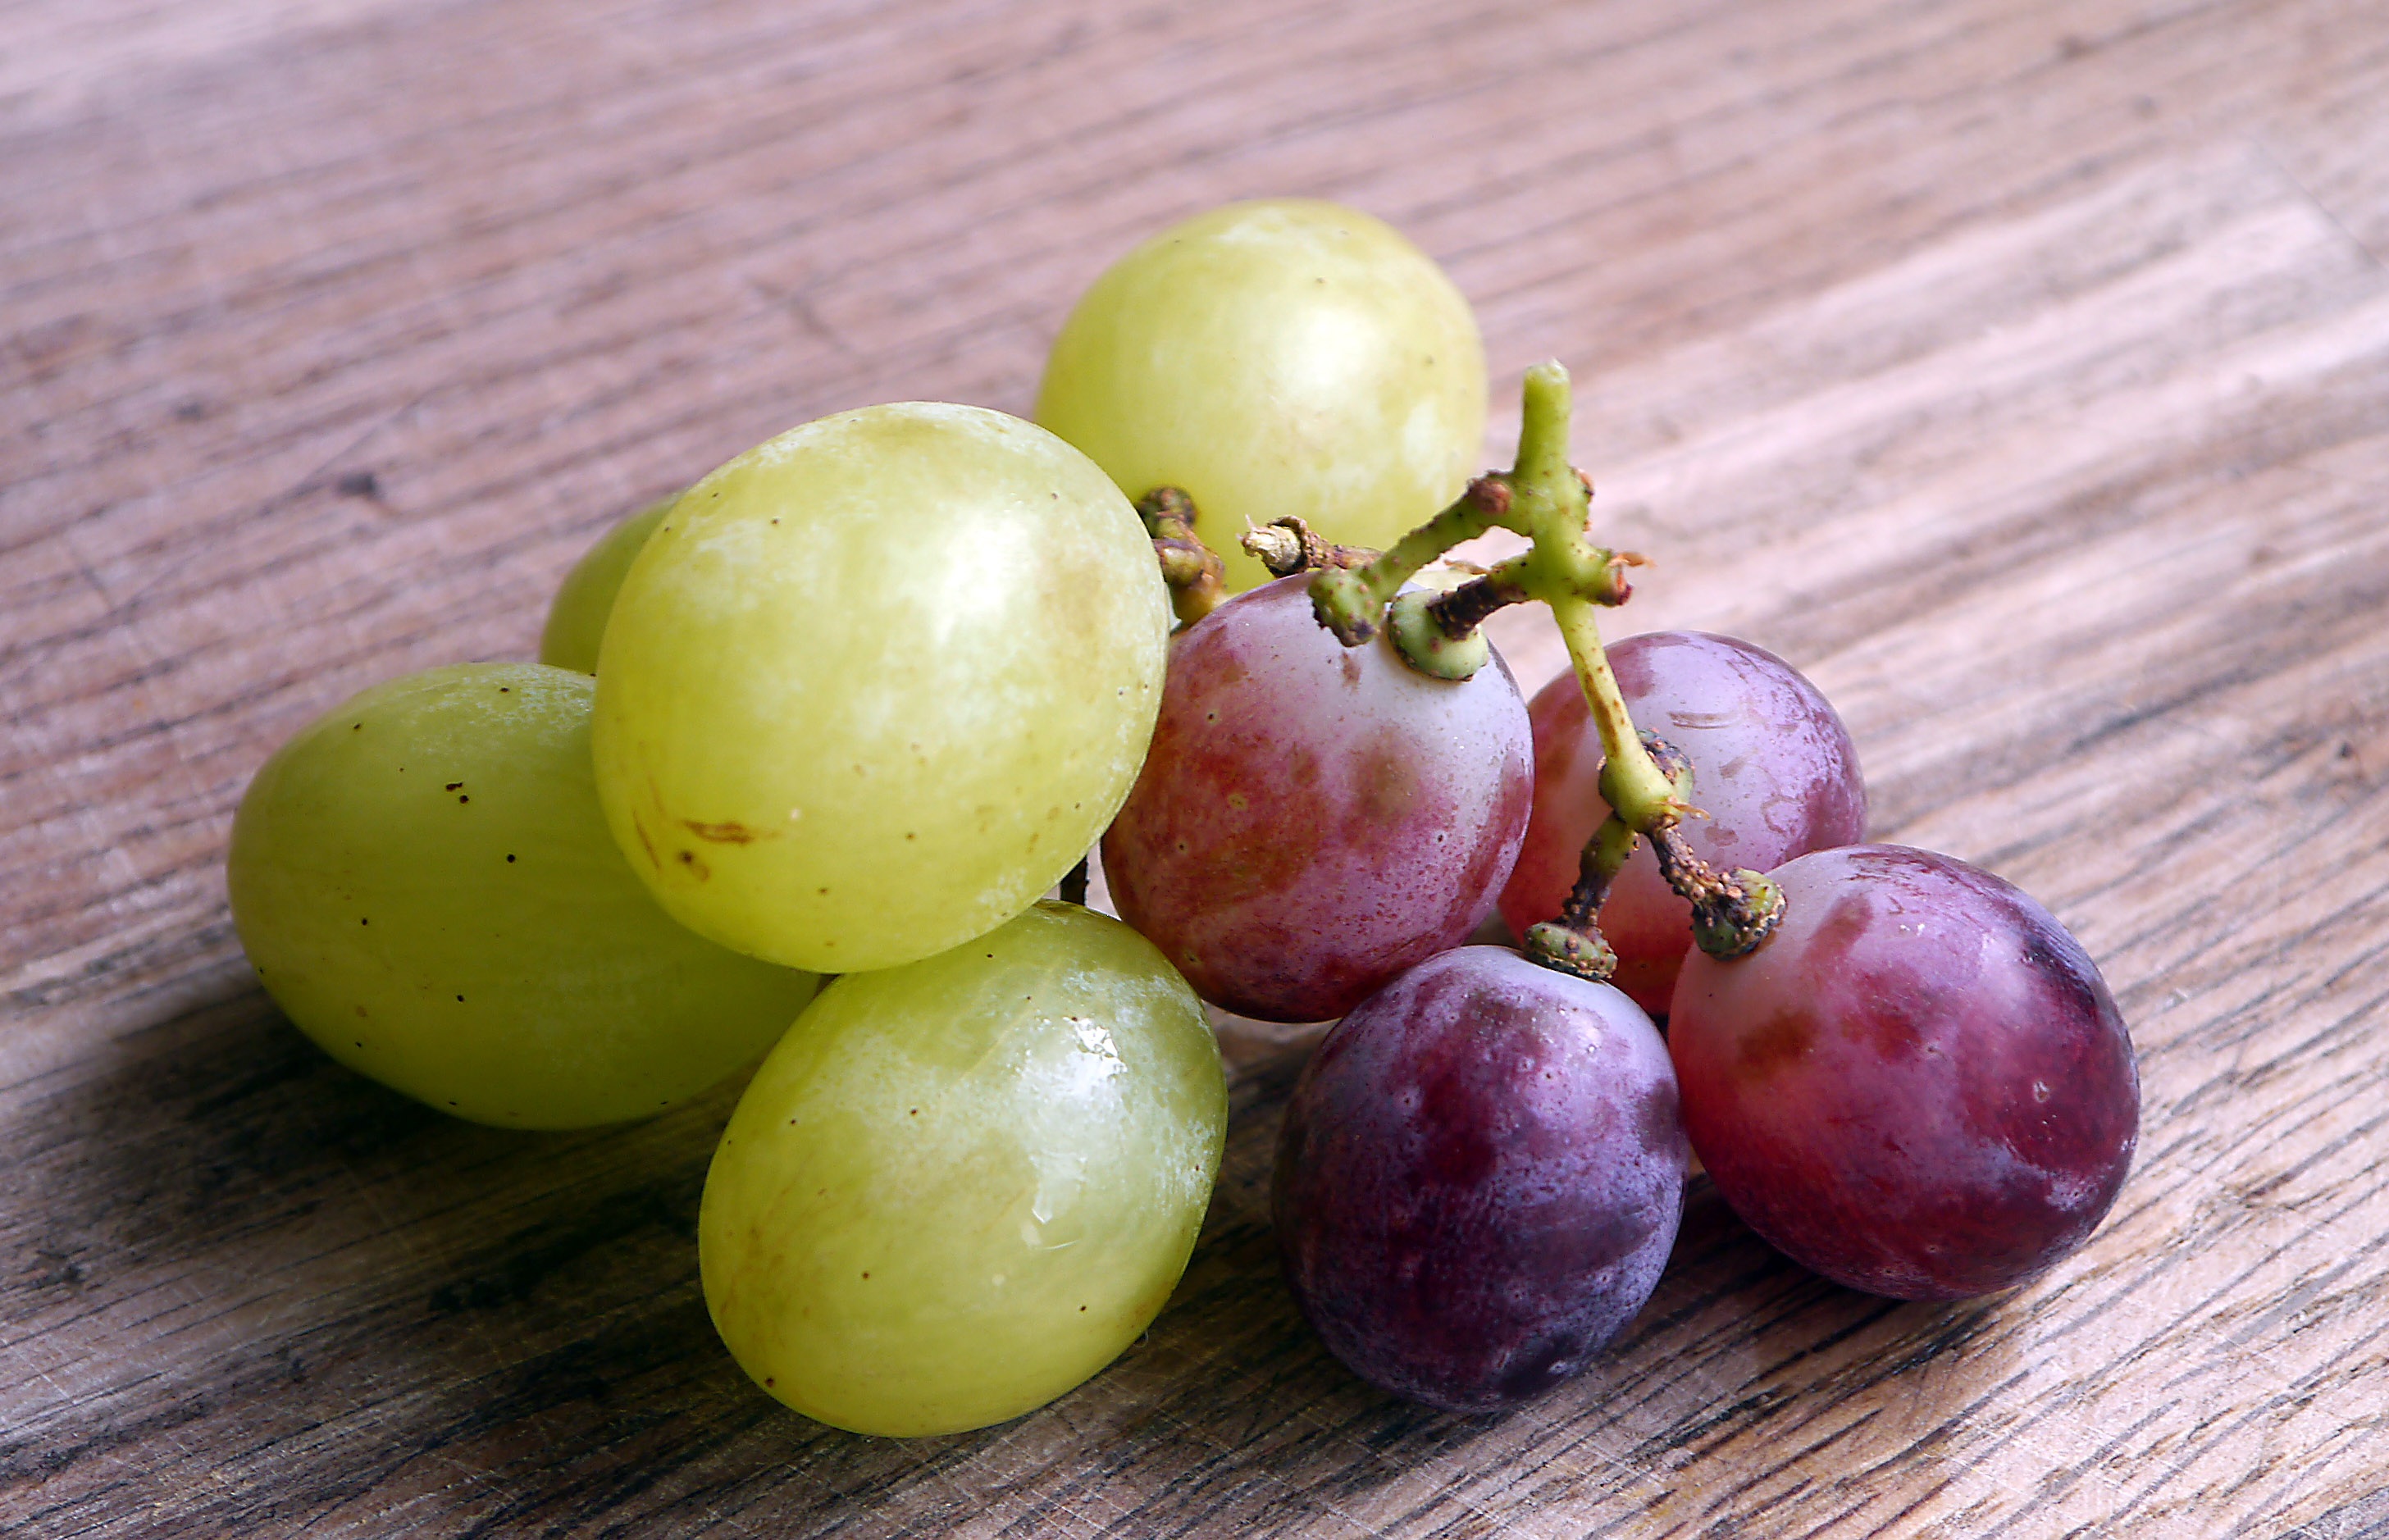
nature, plant, grape, bunch, fruit, sweet, ripe, food, produce, vegetable, natural, fresh, agriculture, juicy, healthy, health, freshness, vitamin, nutrition, grapes, vegetarian, organic, flowering plant, vitis, land plant, grapevine family